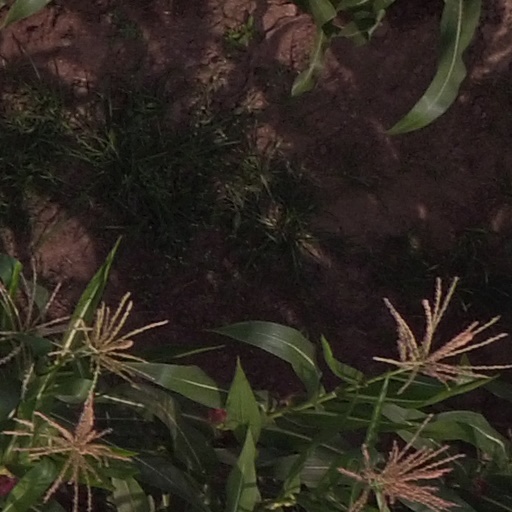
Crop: maize; corn